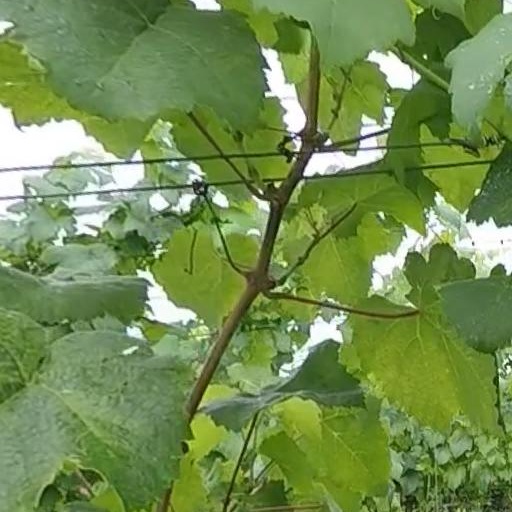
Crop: grape